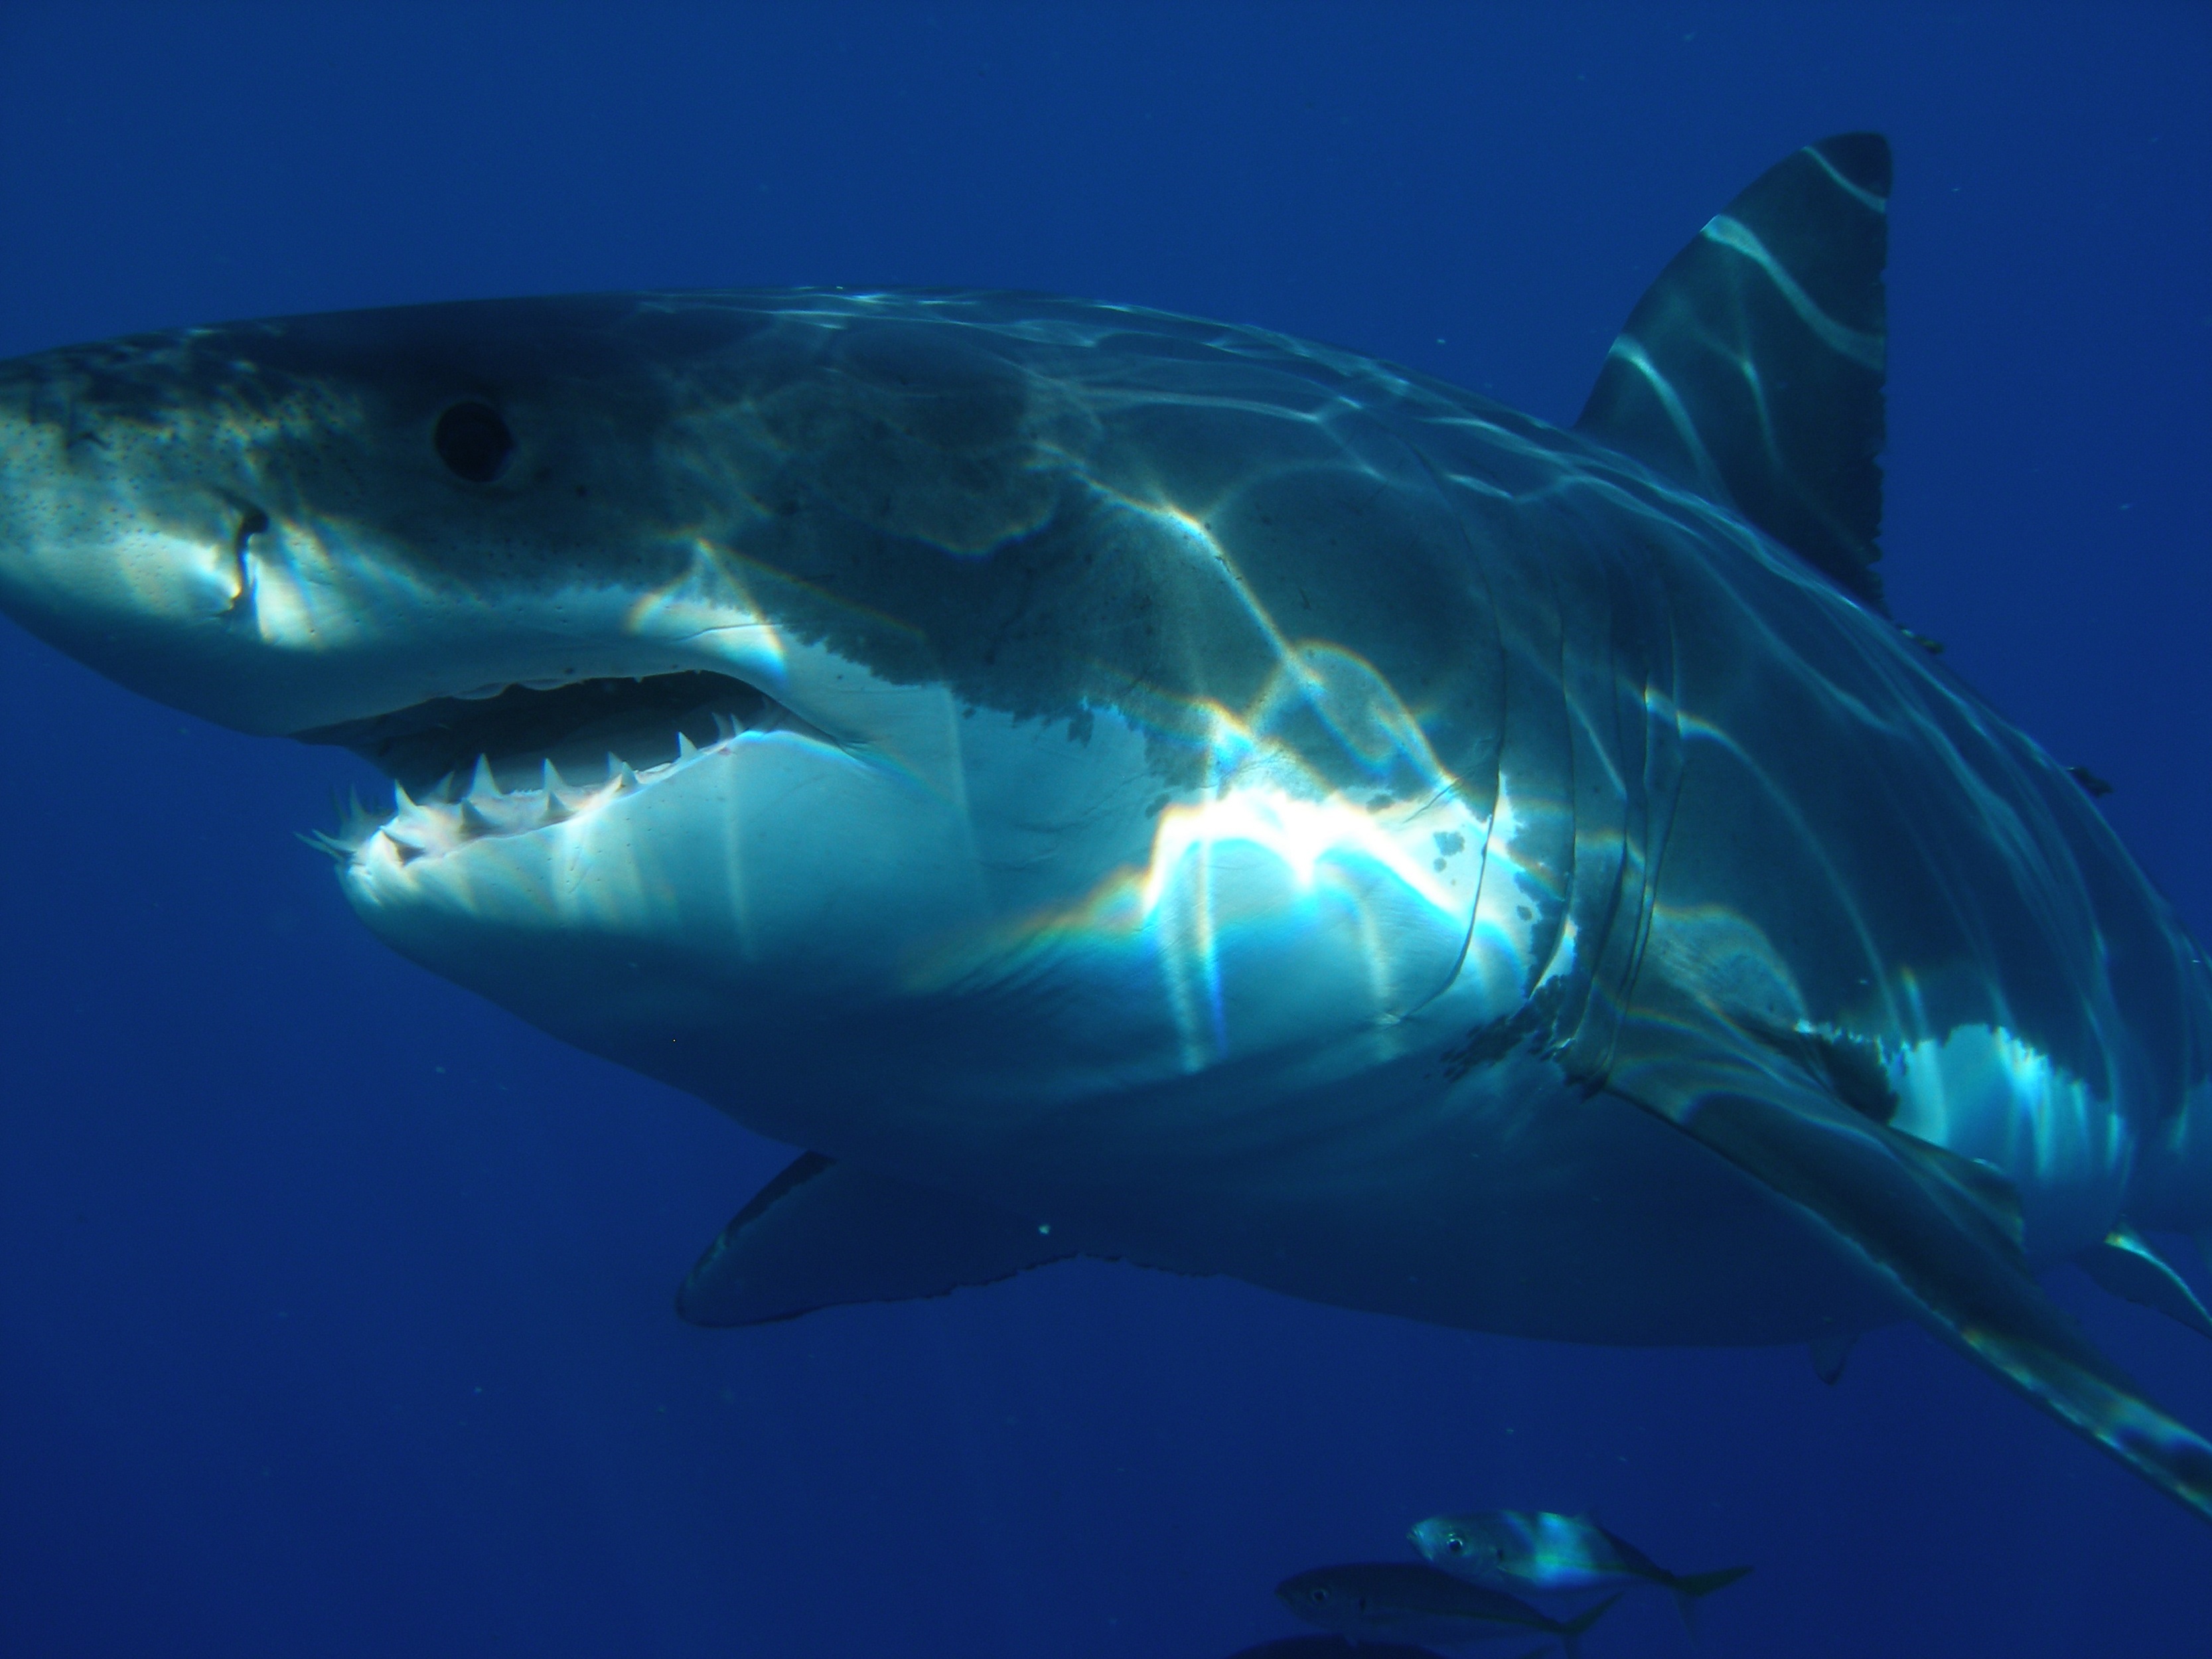
sea, ocean, underwater, biology, predator, fish, shark, mexico, marine, vertebrate, sea life, teeth, dangerous, jaws, marine biology, requiem shark, carcharhiniformes, tiger shark, cartilaginous fish, great white shark, lamniformes, lamnidae, carcharodon carcharias, guadalupe island, sharkdiver68